Capital punishment in the United States

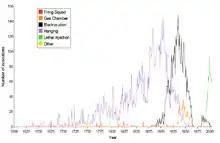
Number of executions each year by the method used in the United States and the earlier colonies from 1608 to 2004. The adoption of electrocution caused a marked drop off in the number of hangings, which was used even less with the use of the gas chamber. After "Gregg v. Georgia", most states changed to lethal injection, leading to its rise.

During the 1990 trial, Donald Trump (still a minor celebrity at the time) bought full-page ads voicing his reaction to the Central Park case. In the ad, Donald Trump says the following: